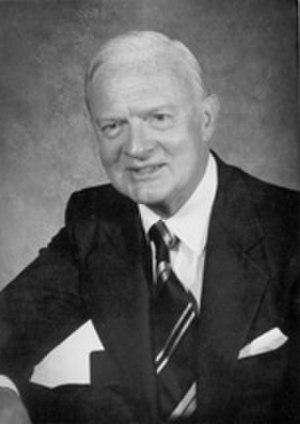
Harry F. Byrd, Jr. est un homme politique américain. Il a été sénateur de l'état de Virginie entre 1965 et 1983. C'est le premier indépendant à avoir été élu dans l'histoire du Sénat américain. Son père, Harry F. Byrd, Sr., avait été sénateur du même état entre 1933 et 1965.